Frederick William IV of Prussia

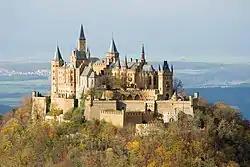
The Hohenzollern Castle in the Province of Hohenzollern. Its construction between 1846 and 1867 was begun by Friedrich Wilhelm IV on the site of the family's two earlier castles.

Under the pretext of removing the National Assembly from the pressure of the Berlin streets, the King told the deputies that they would be moved to Brandenburg an der Havel on 9 November and adjourned until 27 November. After the majority refused to comply, the King ordered General Friedrich von Wrangel to march through the Brandenburg Gate at the head of 13,000 soldiers and sixty guns. That Wrangel met with no resistance was due in part to the disillusionment of the craftsmen and industrial workers with the revolution. It had done nothing to change their economic hardship, which had led to isolated riots. Although the middle and upper classes sympathised with the workers, they did not want a violent social upheaval and sided with the King.